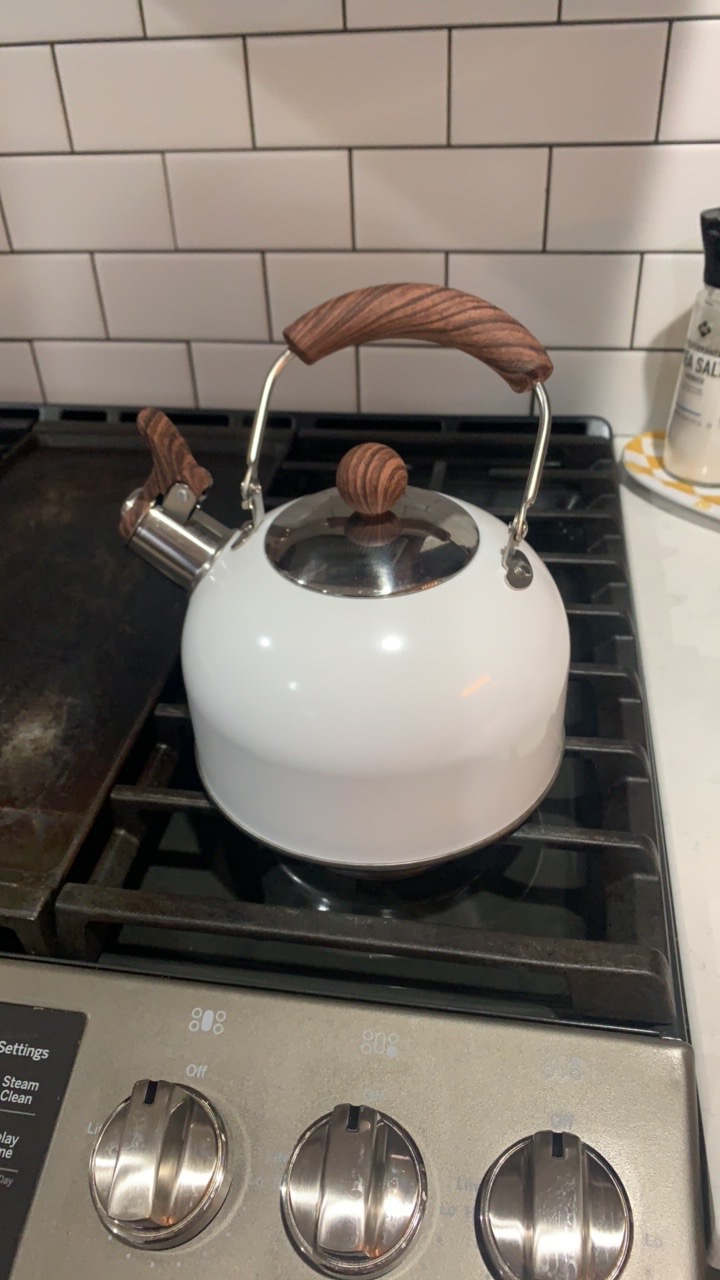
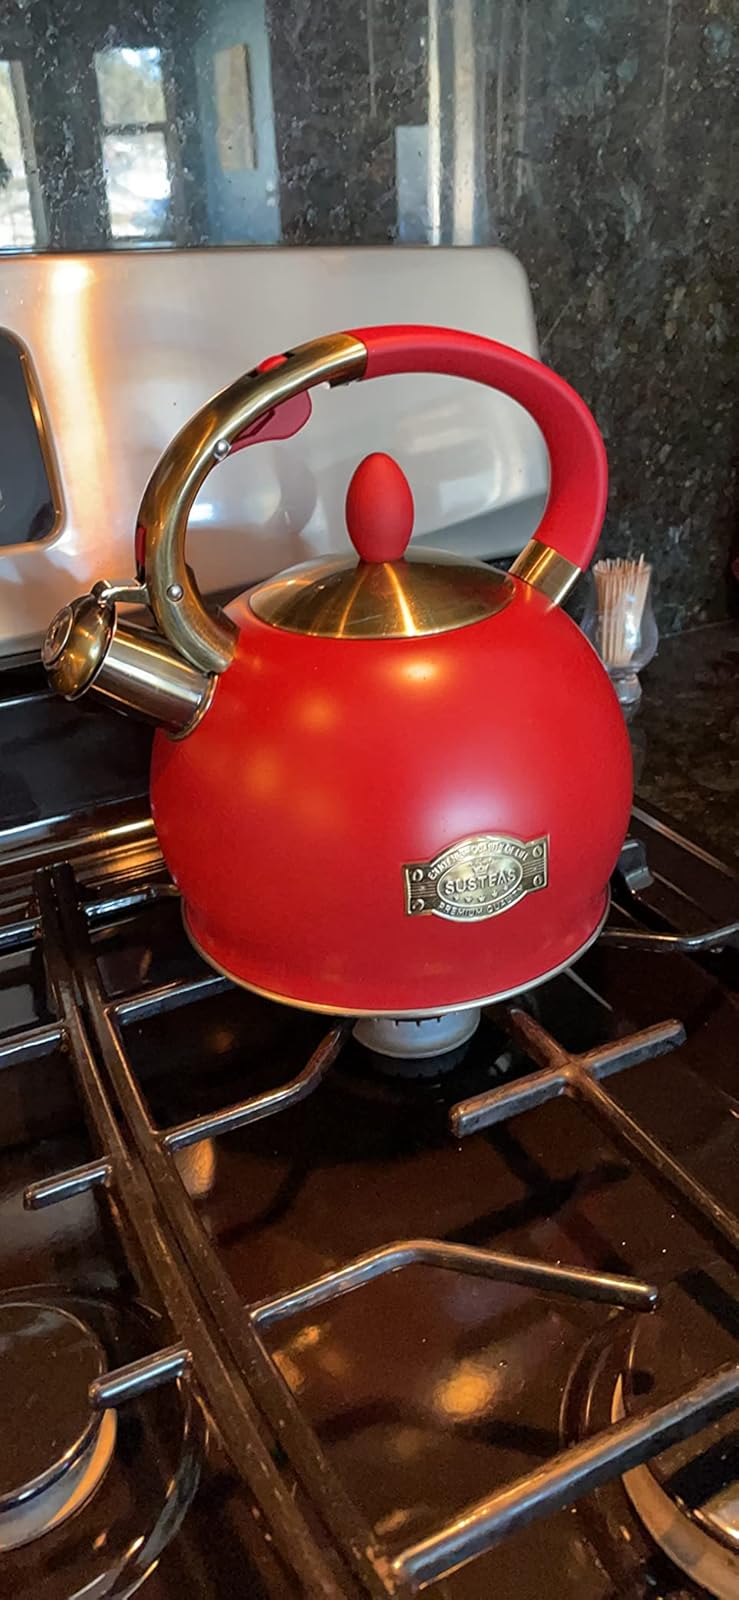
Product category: items_kettle
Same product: no